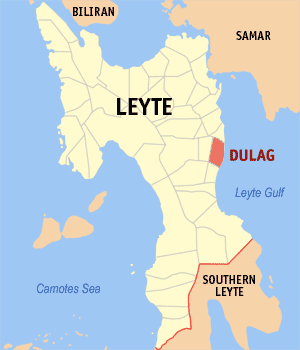
Dulag est une municipalité de la province de Leyte, aux Philippines.